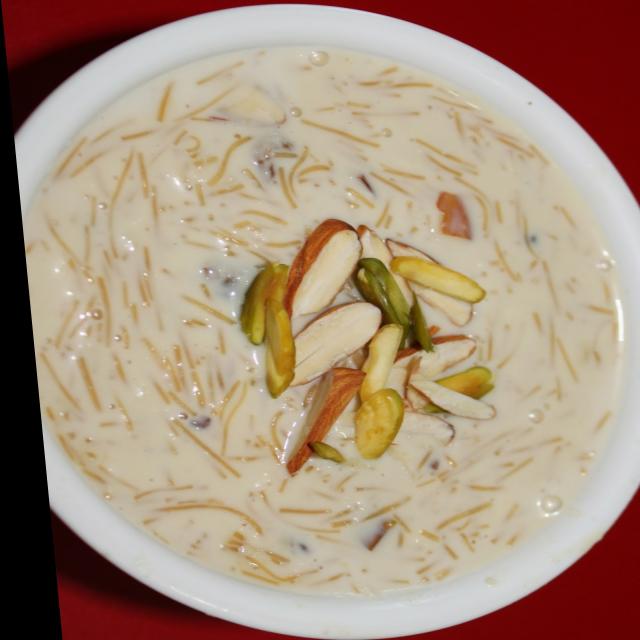
Dish: kheer